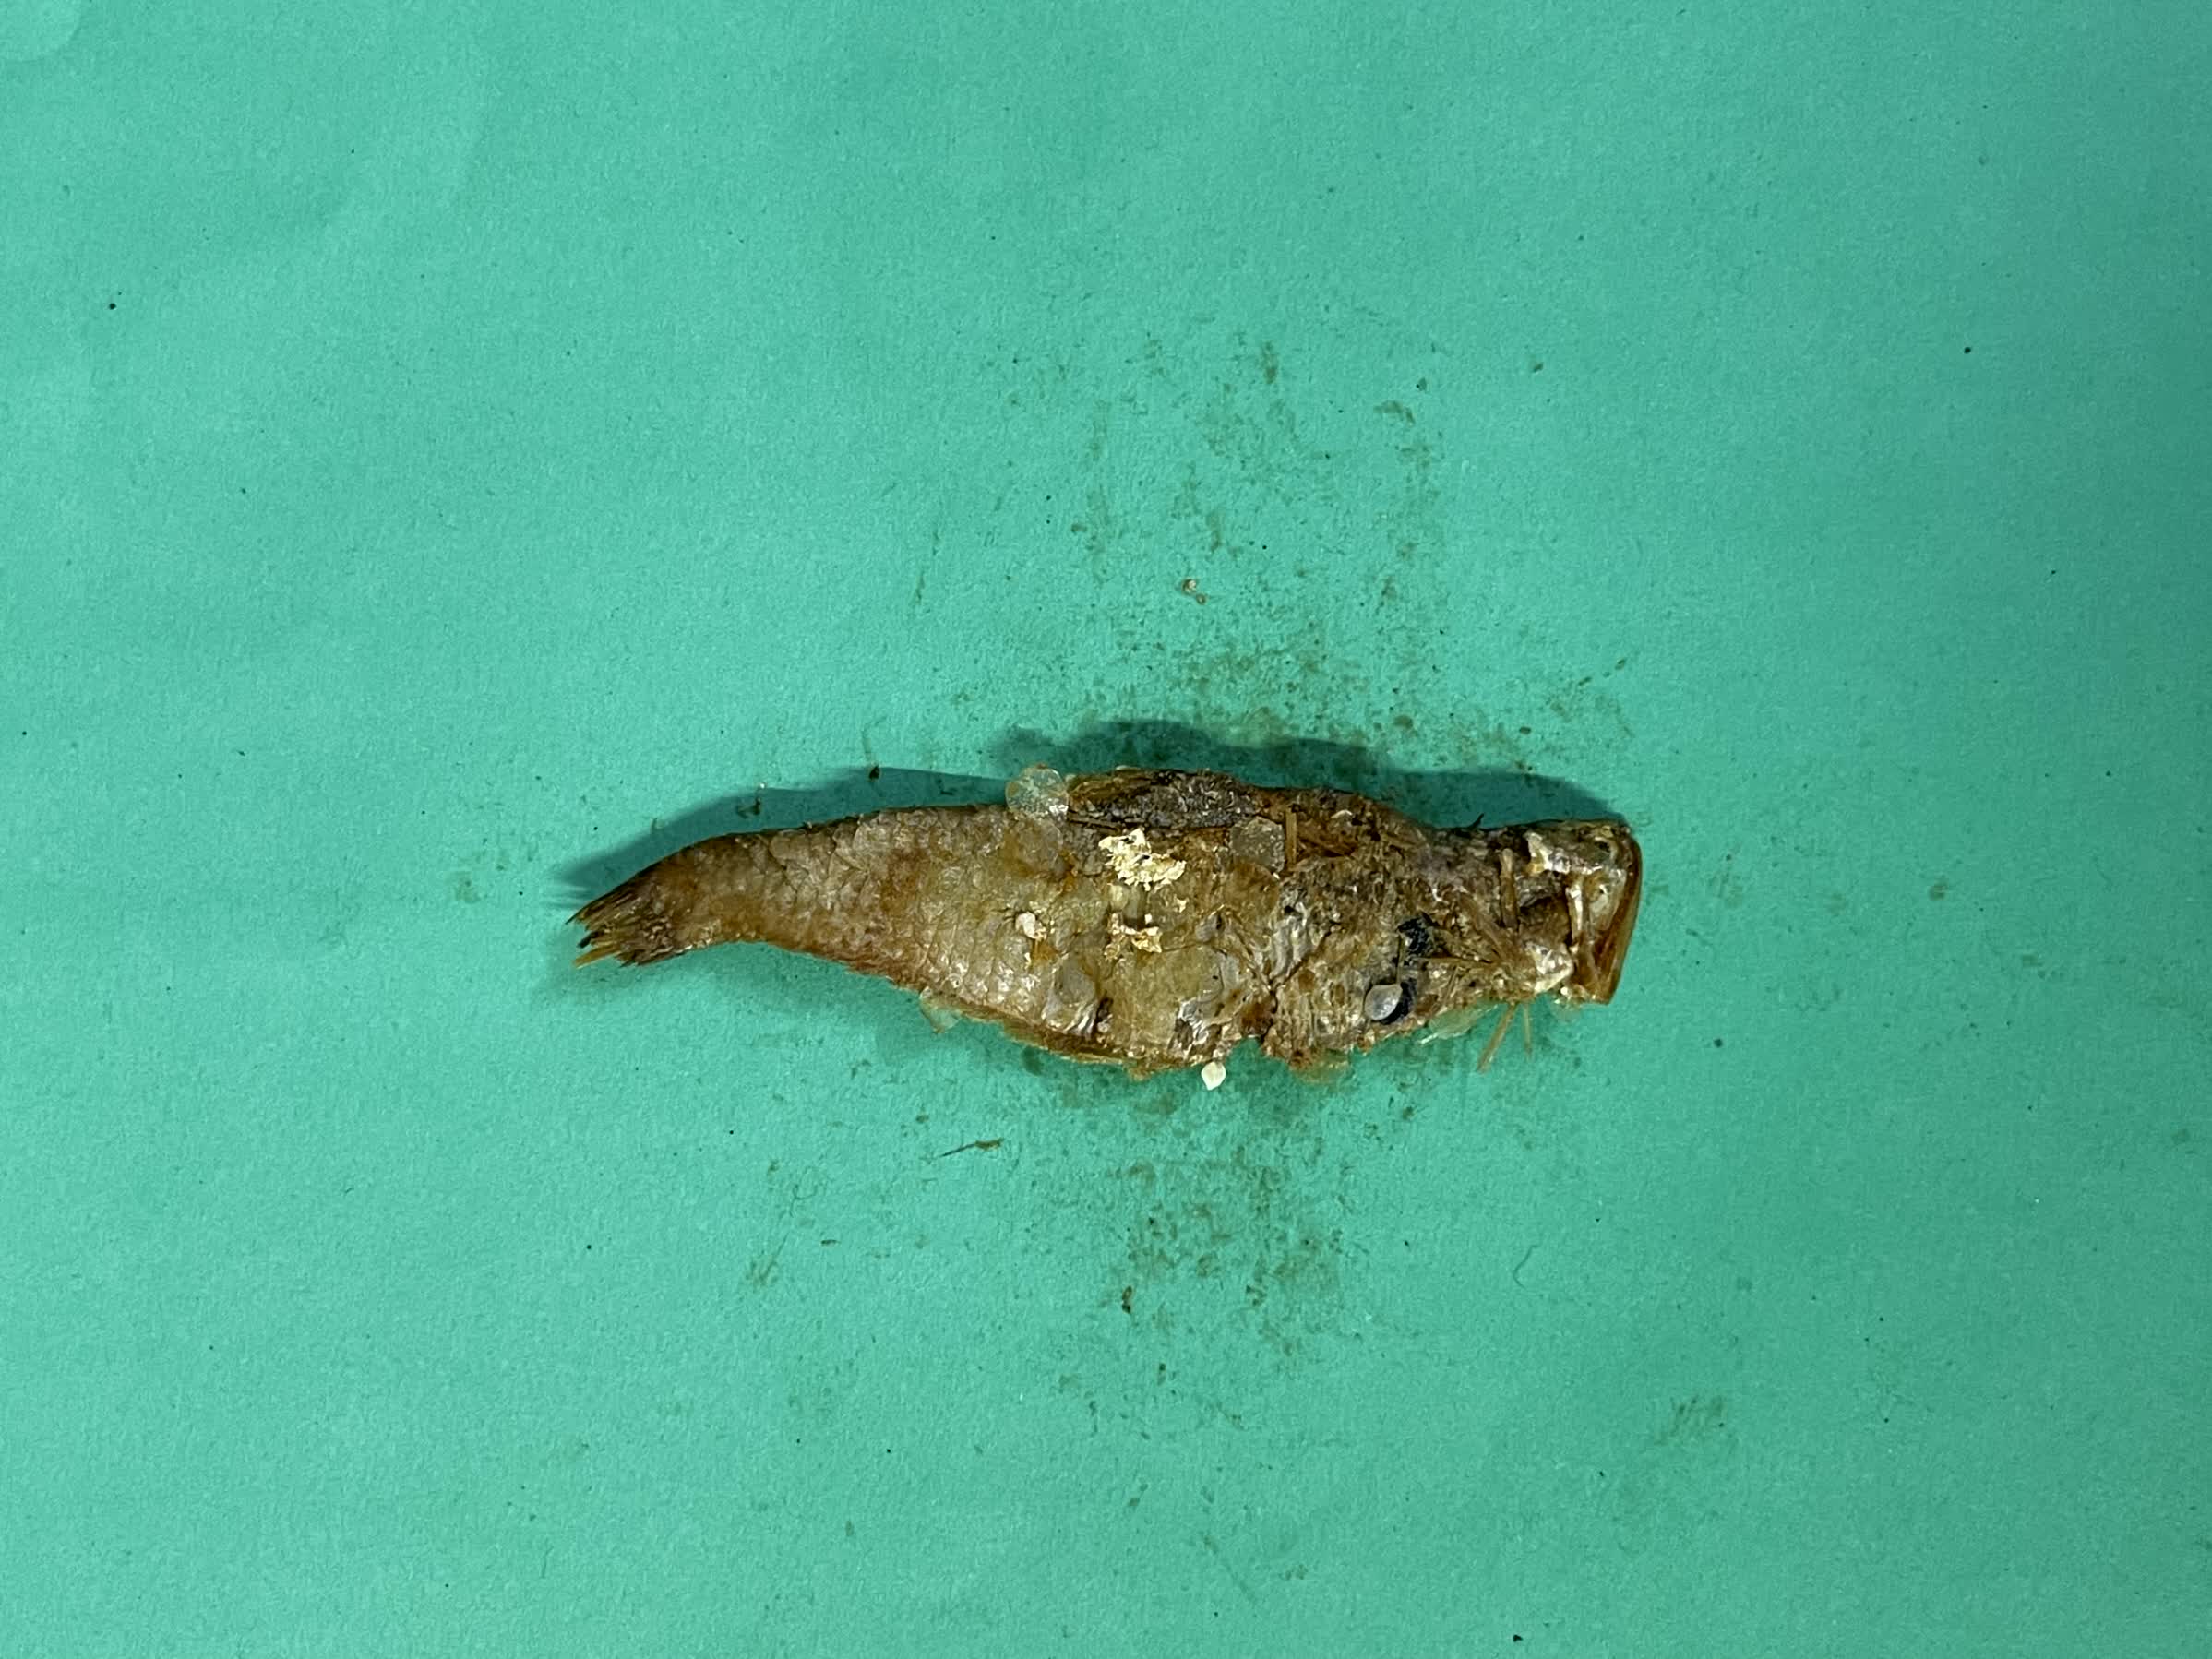
Species: Bashpata